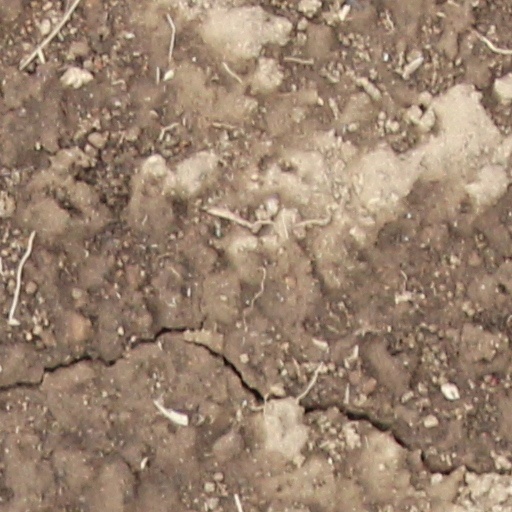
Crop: wheat